Southern Russia intervention

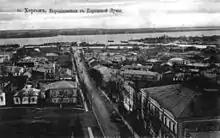
Kherson, one of the cities occupied by the Allies between late 1918 and early 1919, which fell to Nykyfor Hryhoriv's forces in early March.

While Polish, Russian, and Romanian contingents remained in Odessa, Greek units landed in Kherson. Other Allied units fanned out across Sevastopol on 25 December. Joint command was left to French General Philippe d 'Anselme as of January. He ordered the German 15th Division to maintain order in Nikolaev. This city, together with Tiraspol and Kherson, was controlled by the Allies. D'Anselme negotiated the peaceful surrender of Kherson and Nikolaev with Petliura's delegates. These conversations disgusted Denikin, even though D'Anselme reminded him that his orders stated that he must cooperate with all anti-Bolshevik forces and that the deals with the Directorate they were not political, but only military. Negotiations with the Directorate continued unsuccessfully until February, when the Bolsheviks expelled them from Kiev. The latter had been willing to accept practically all of the French demands except for the resignation of Petliura, but this was not enough for an agreement to be reached between the Entente and the former. In addition, the weaker that the Directorate became, the less the French were interested in forming an agreement with it. The talks, however, had made it possible to expand the perimeter under French control around Odessa and facilitate the control of a strip of territory that reached the Dnieper, without the need to fight.